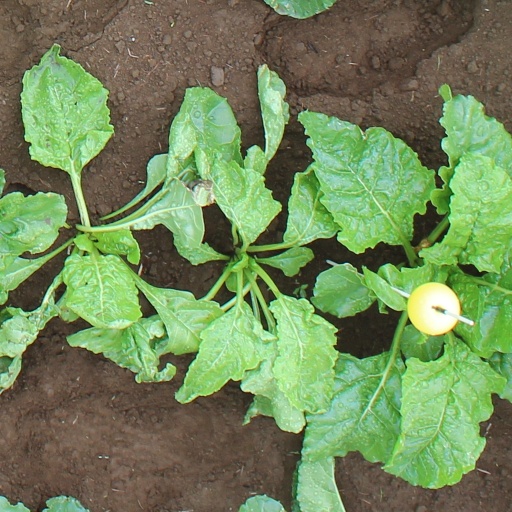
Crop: sugar beet